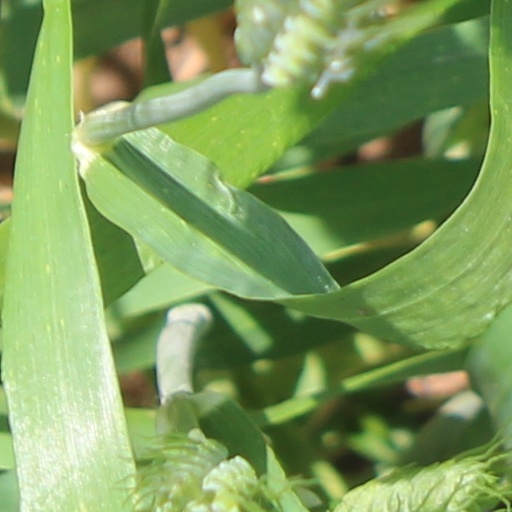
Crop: wheat